Hematoma

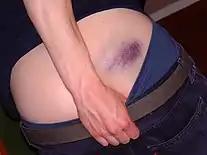
Intramuscular hematoma at buttocks as a result of a sports injury

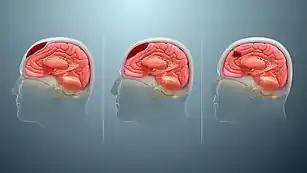
Left to right: Epidural, subdural, and intracranial hematoma of the brain

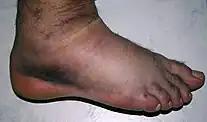
Hematoma of the ankle caused by a 3rd degree sprain

The English word "hematoma" came into use in 1826. The word derives from the Greek αἷμα "haima" "blood" and -ωμα "-oma", a suffix forming nouns indicating a mass or tumor.